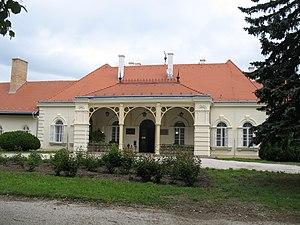
Kočovce est un village de Slovaquie situé dans la région de Trenčín.